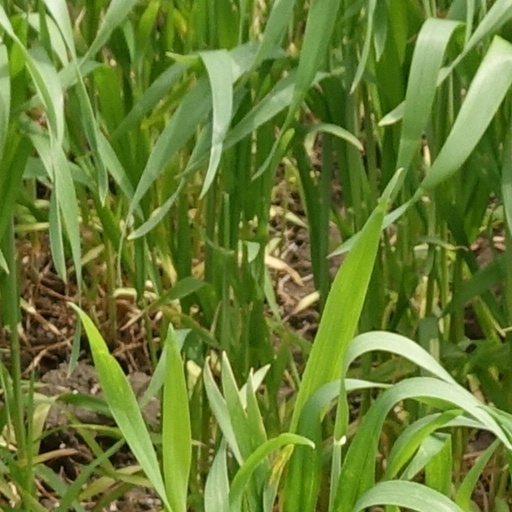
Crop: wheat